Bus transport in Cardiff

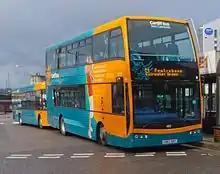
Cardiff Bus at the now demolished Cardiff Central bus station

Cardiff Central bus station, on Wood Street, was formerly the hub of the city's and South Wales' bus and coach network. With 34 stands, it was the largest bus station in the city and in Wales. It was located adjacent to Cardiff Central railway station, forming a major bus-rail-cycle-taxi interchange.